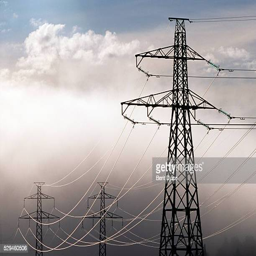
power line with clouds in the background